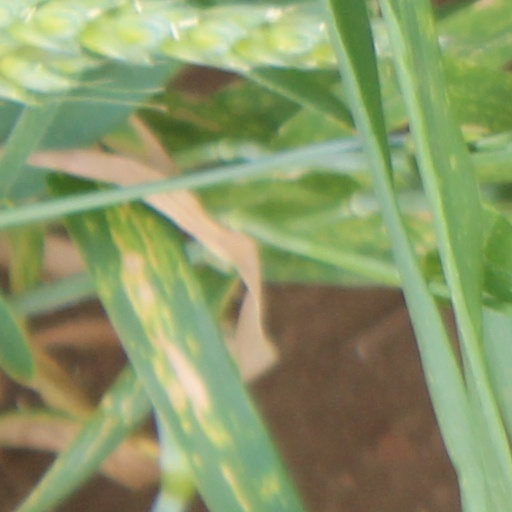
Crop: wheat